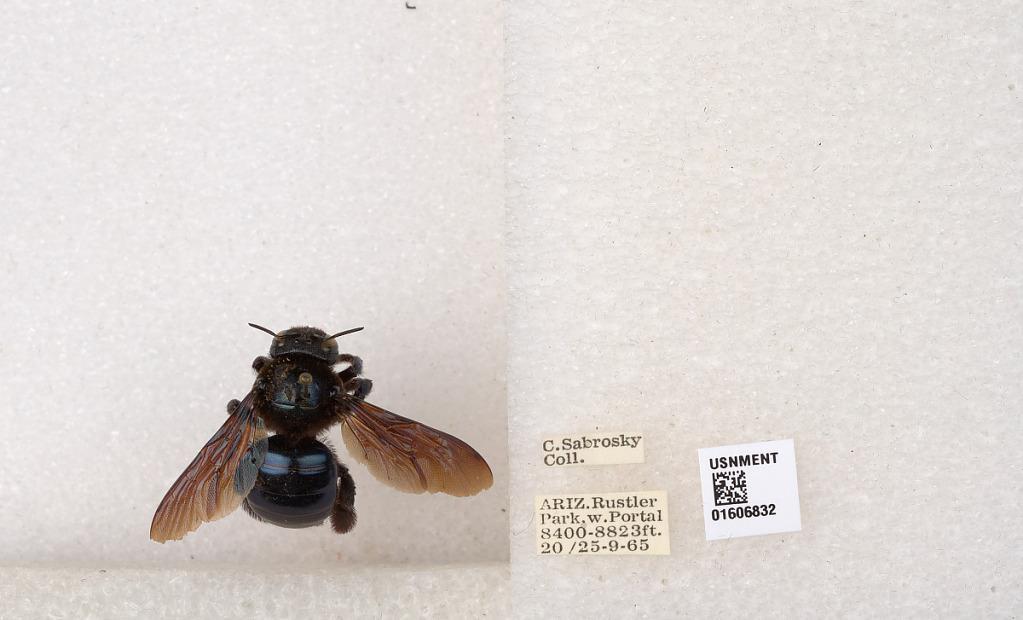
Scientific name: Xylocopa (Xylocopoides) californica arizonensis Cresson
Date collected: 1965-9-20
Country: United States
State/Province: Arizona
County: Cochise
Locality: Rustler Park, west of Portal
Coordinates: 31.9034, -109.276